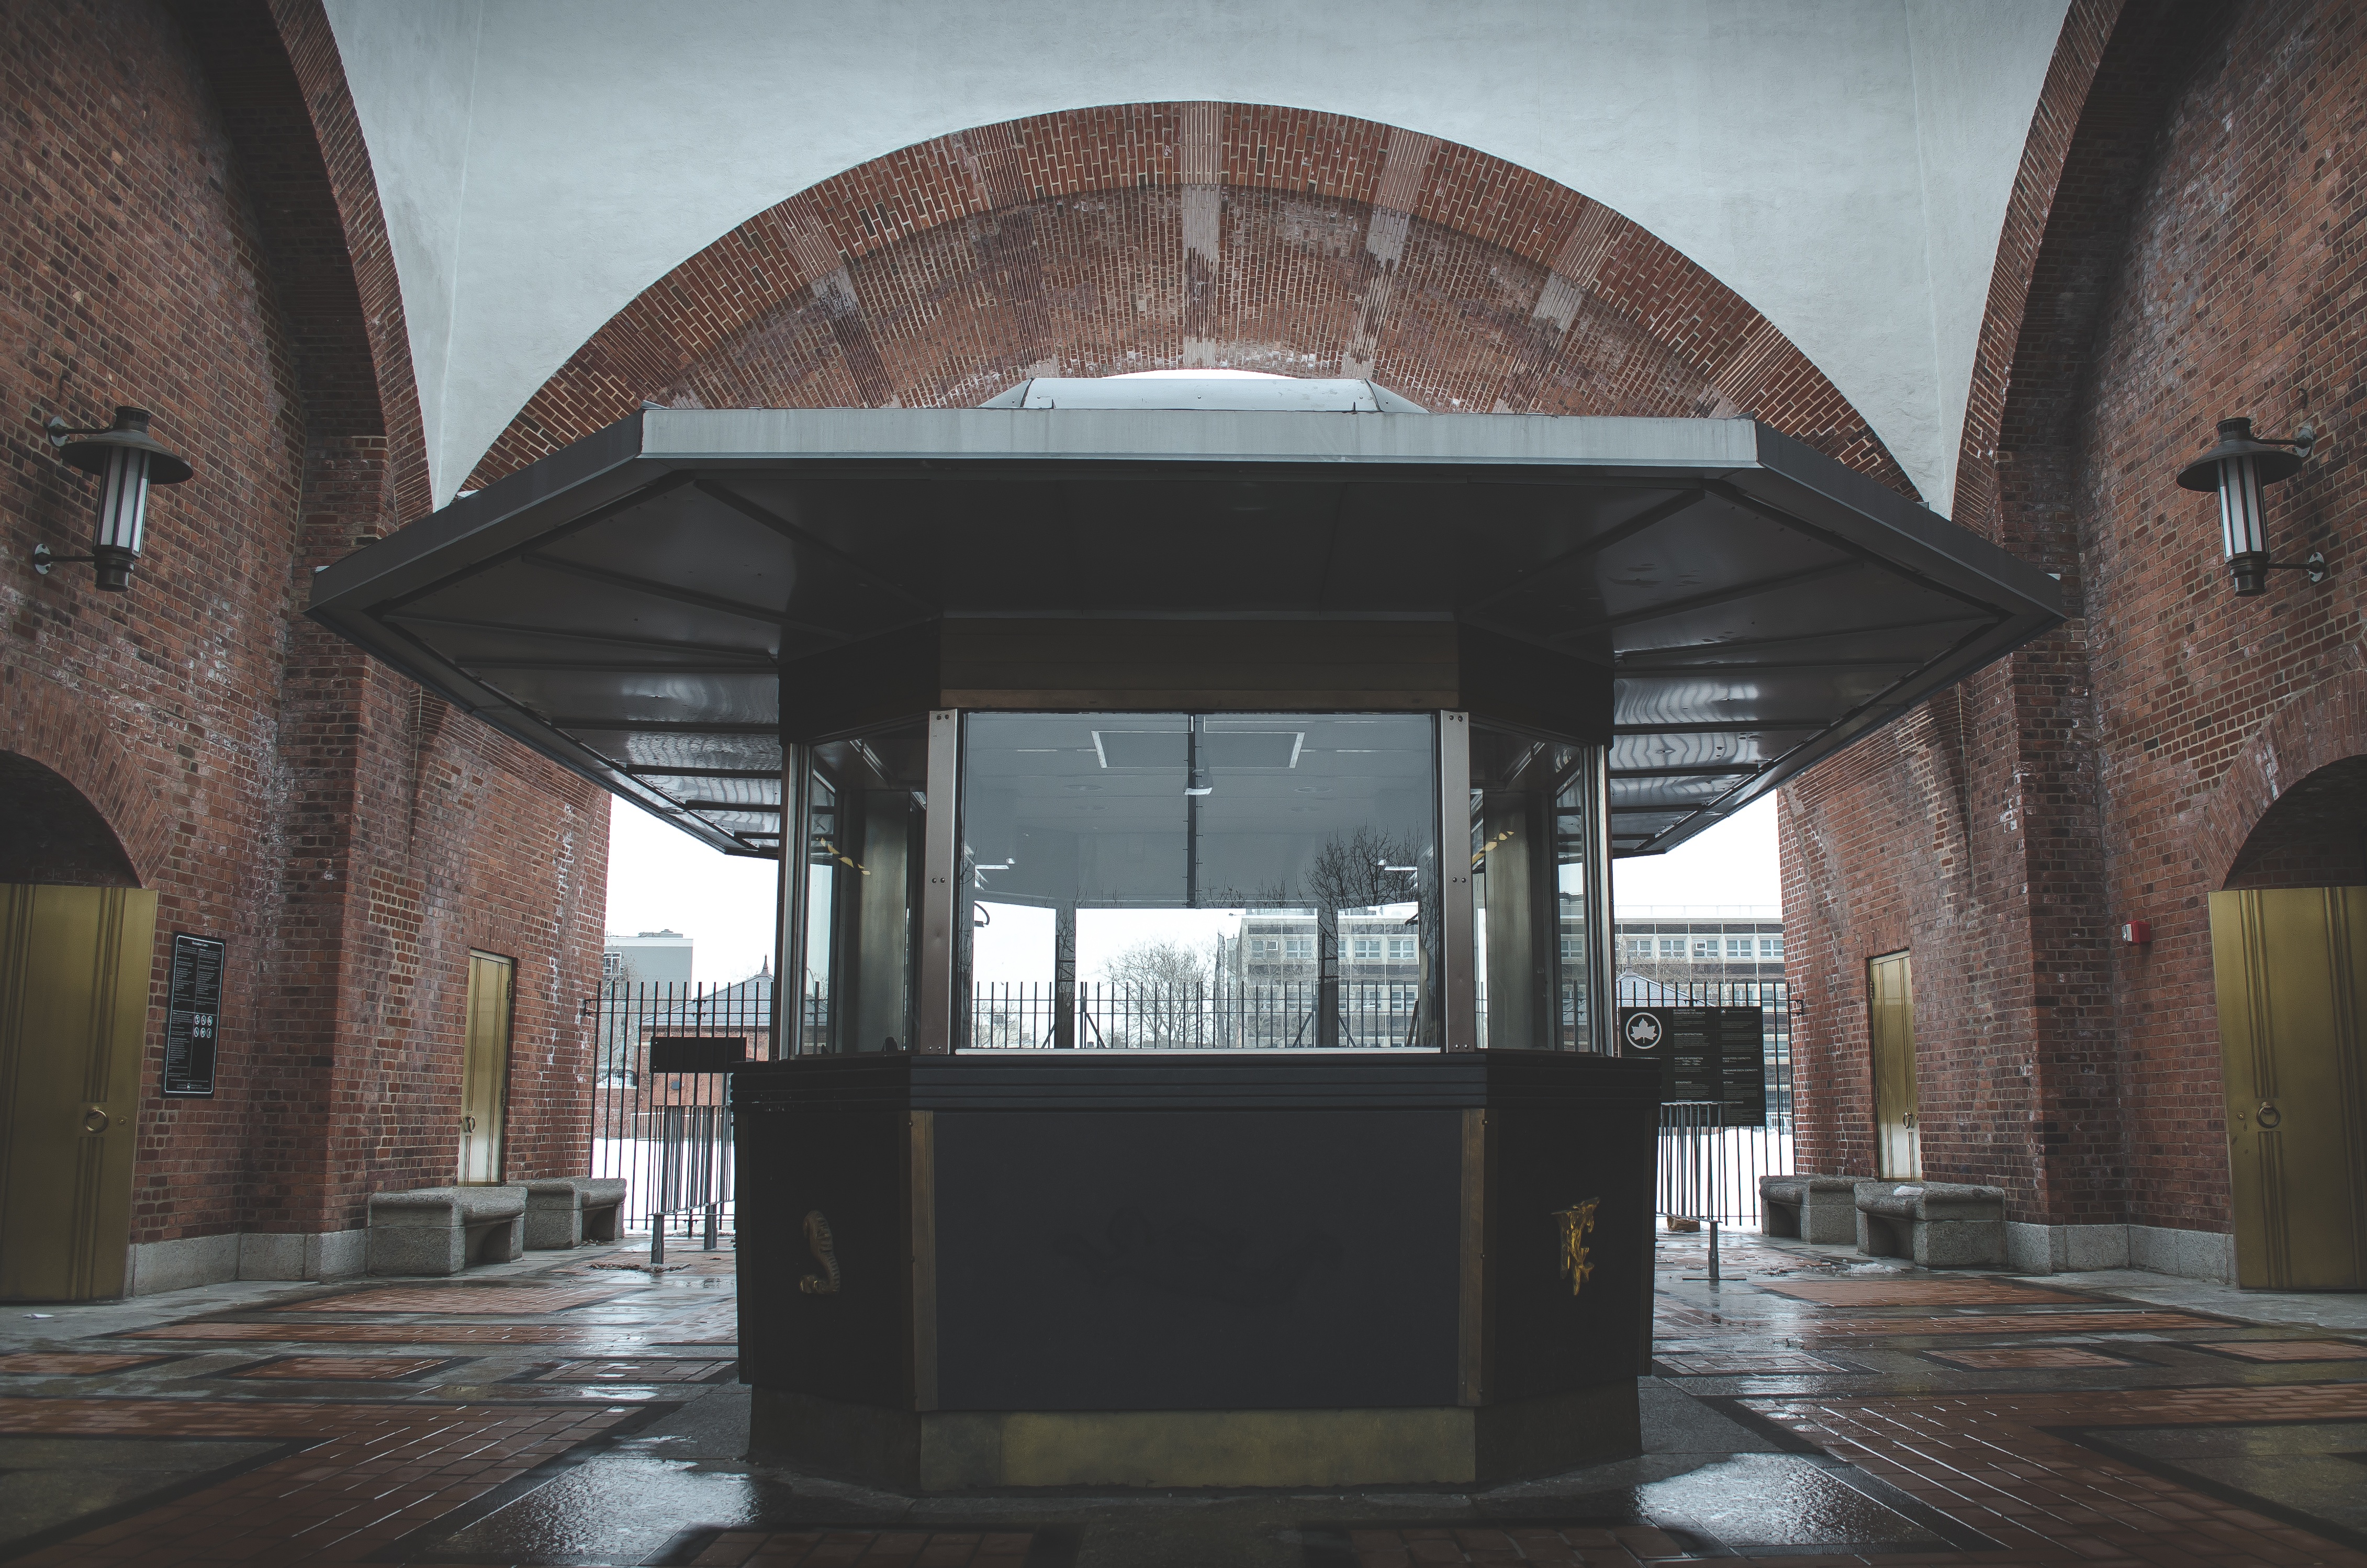
architecture, wood, home, arch, column, facade, chapel, interior design, tourist attraction, estate, lobby